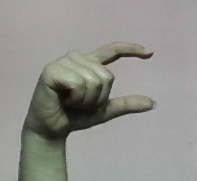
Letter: dal